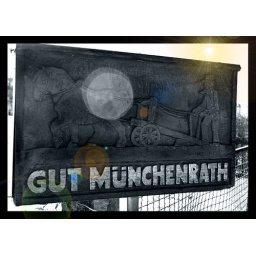
This is the sign in front of our House. Our house is an old farm house.